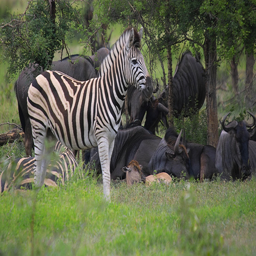
A zebra stands while other animals rest in the grass.
A zebra stands alone, with other desert animals in the background.
A zebra is standing near a group of water buffalo.
A zebra stands near some buffalo in a grassy area.
a zebra standing in front of several water buffalo.